Donaldsonville, Louisiana

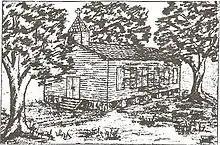
Ascension of Our Lord Catholic Church in 1772.

The French were the first Europeans to colonize the area. They named the site "Lafourche-des-Chitimachas," after the regional indigenous people and the local bayou, which they gave the same name. They developed agriculture in the parish, mainly as sugar cane plantations worked by African slave labor.